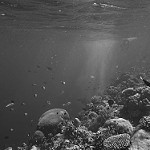
Label: B & W